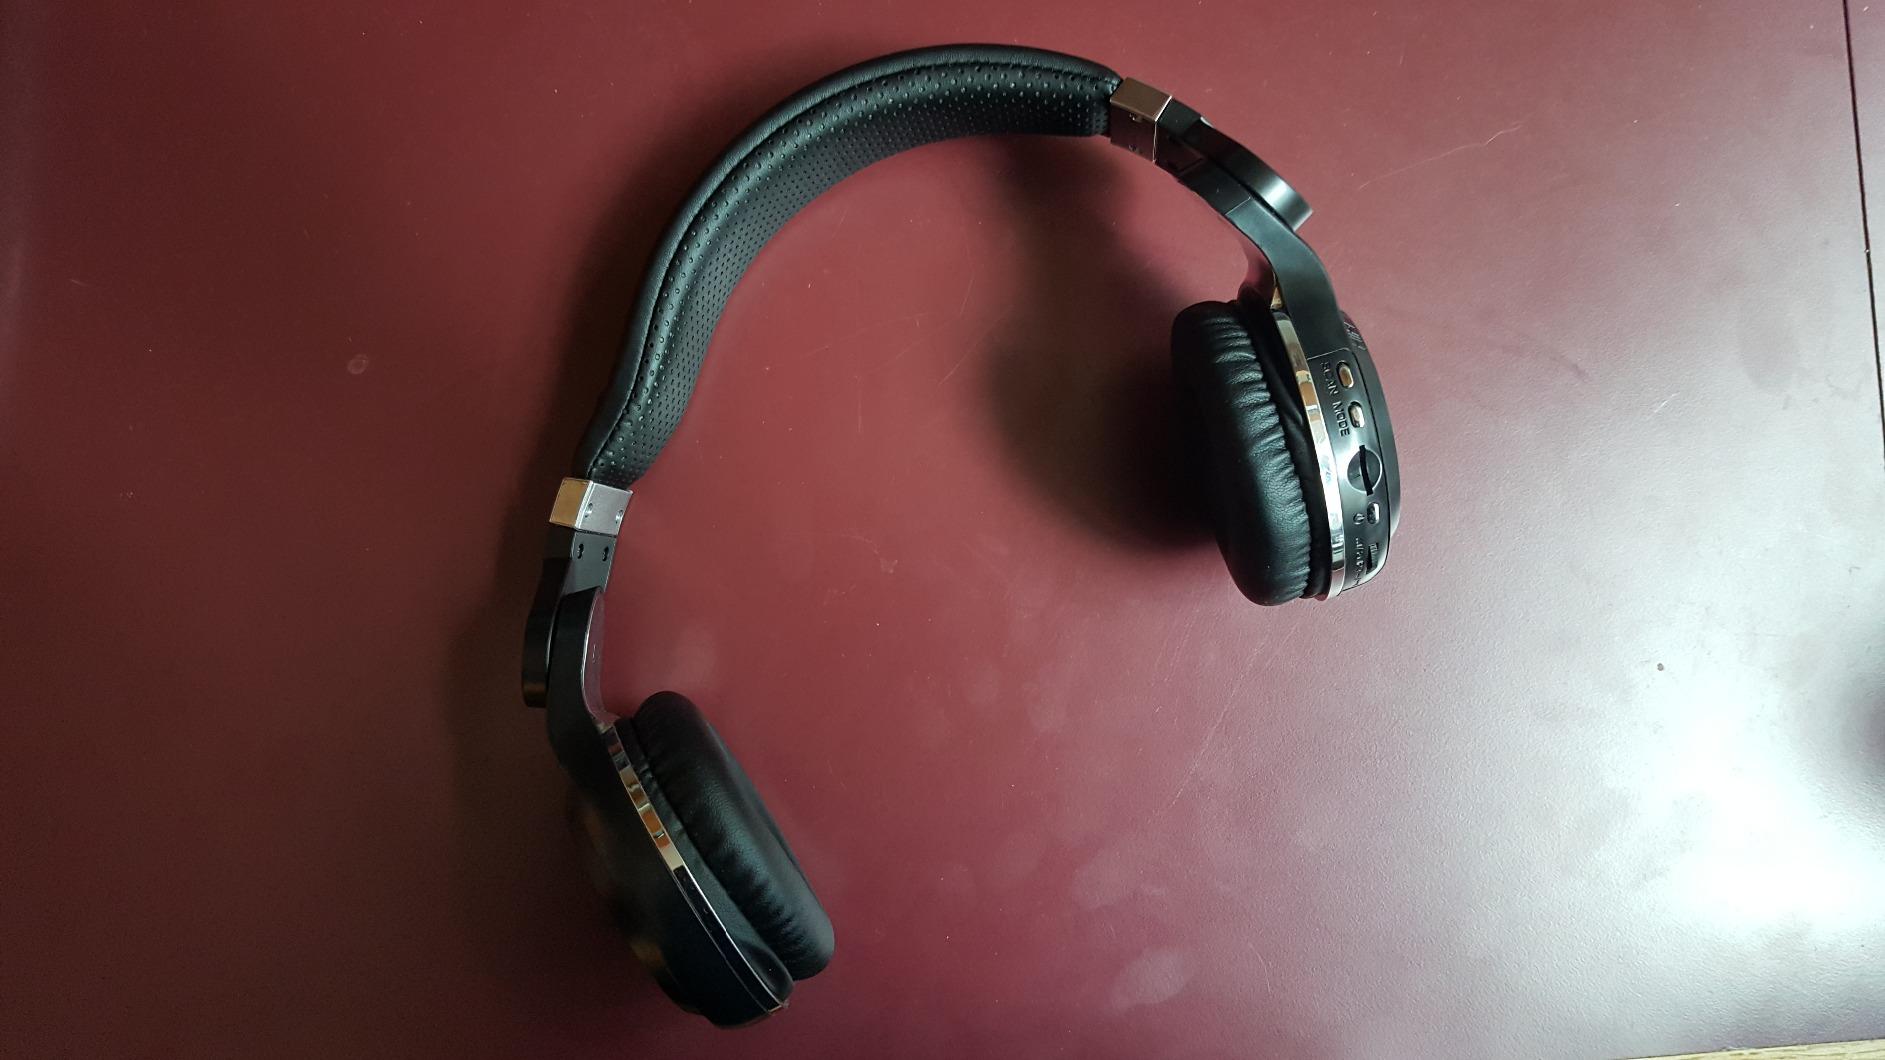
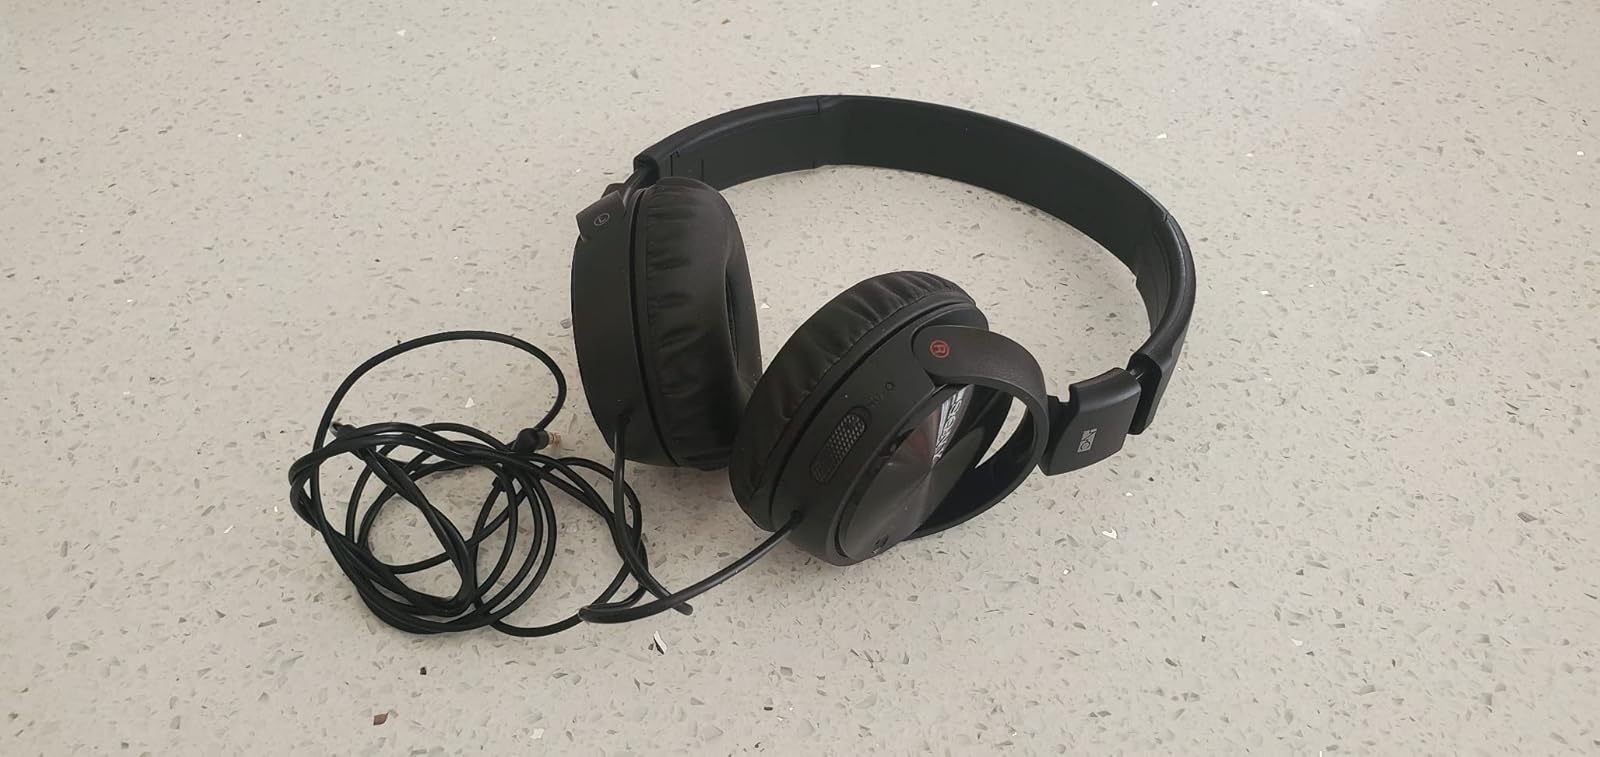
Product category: headphones
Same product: no